Chromebook

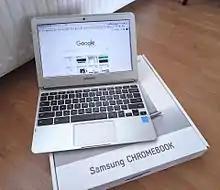
Samsung Series 3 Chromebook

In October 2012, the Series 3 Chromebook was introduced at a San Francisco event with the Samsung Chromebook XE303. The device was cheaper, thinner and lighter than the Chromebook 550. Google marketed the Series 3 as the computer for everyone, due to its simple operating system (ChromeOS) and affordable price. Target markets included students and first-time computer users, as well as households looking for an extra computer.